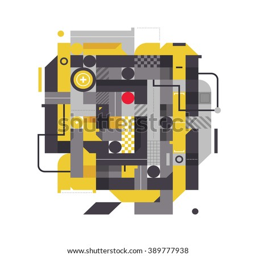
abstract composition with industrial elements .